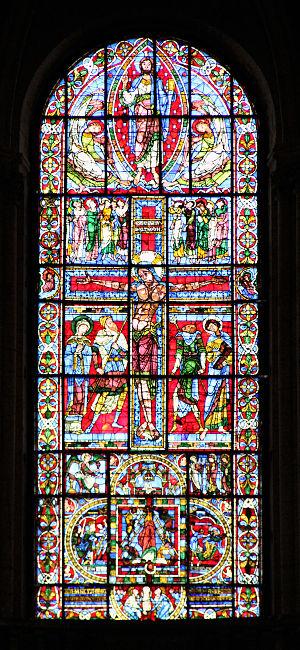
Vitrail de la crucifixion. Chevet de la cathédrale Saint-Pierre. Poitiers.
La Crucifixion désigne le crucifiement de Jésus de Nazareth – considéré par les chrétiens comme le Christ – et comme décrit dans les évangiles canoniques et référé dans les épîtres et d'autres sources anciennes. Selon les textes néotestamentaires, Jésus-Christ fut condamné à mort par le préfet romain Ponce Pilate, et exécuté par le supplice de la croix avec l'inscription INRI. Sept paroles de Jésus en croix sont décrites dans la Bible.
Poitiers — prononcé /pwa.tje/ en français — est une commune du Centre-Ouest de la France, chef-lieu du département de la Vienne. Capitale de la région culturelle et historique du Poitou et jusqu'en 2016 de l'ancienne région administrative de Poitou-Charentes, elle constitue désormais un pôle d'équilibre au nord de la région Nouvelle-Aquitaine.